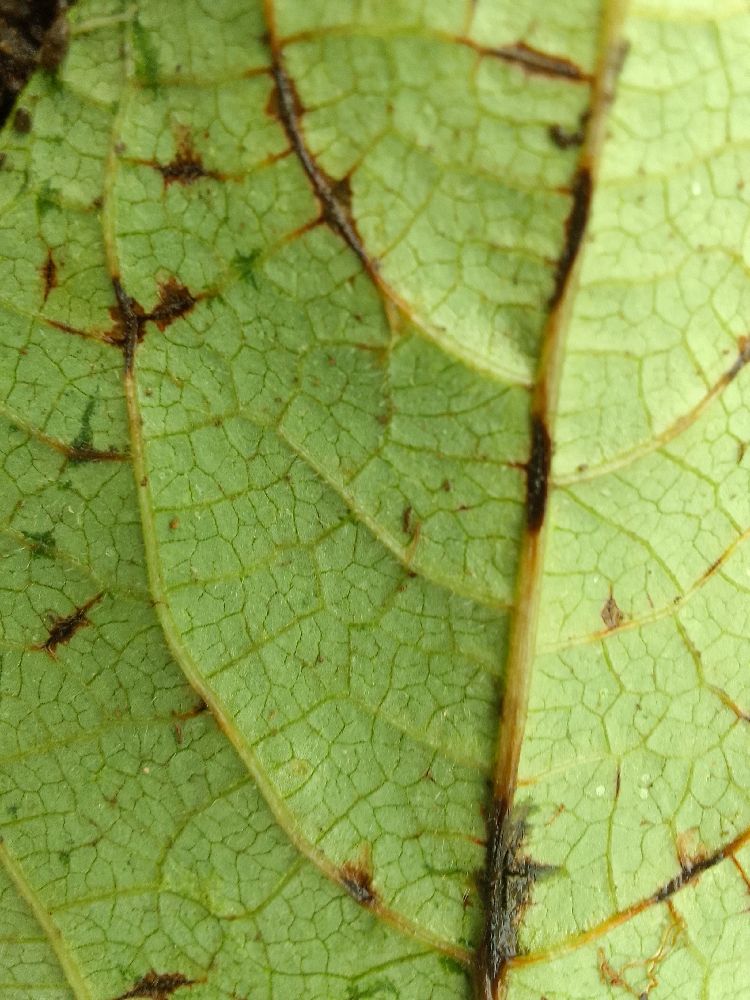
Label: anthracnose